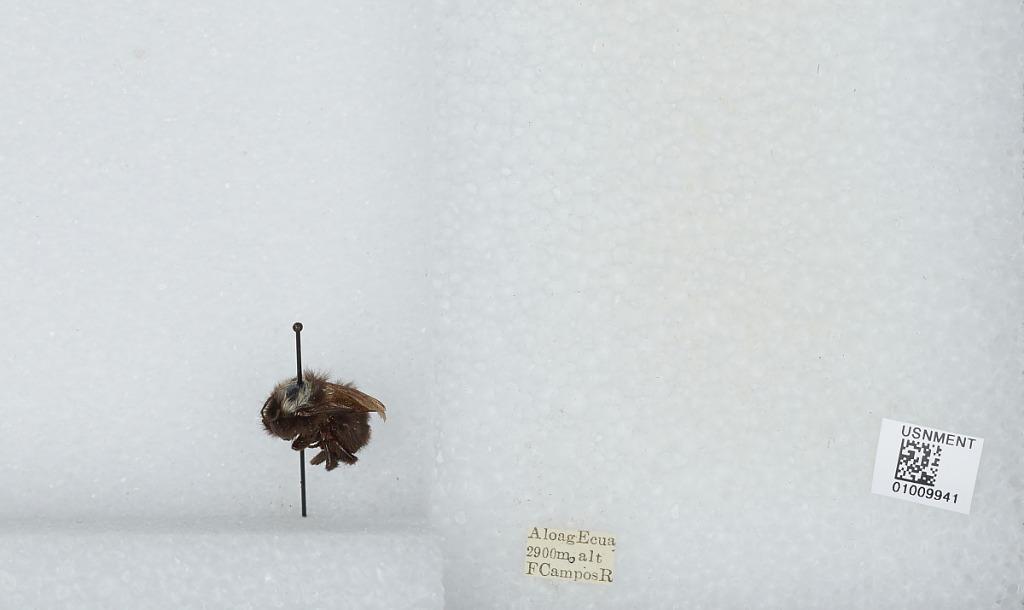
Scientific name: Bombus (Funebribombus) funebris funebris Smith
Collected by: F. Campos R.
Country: Ecuador
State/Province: Pinchincha
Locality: Aloag
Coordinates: -0.4681, -78.585